Tangled Threads

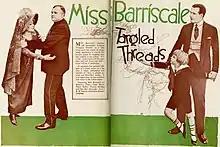
Advertisement for "Tangled Threads" from a 1919 issue of "The Moving Picture World"

Tangled Threads is a 1919 silent film drama directed by Howard Hickman and starring his wife Bessie Barriscale. Barriscale's production company produced the film and it was distributed by Robertson-Cole Corporation.